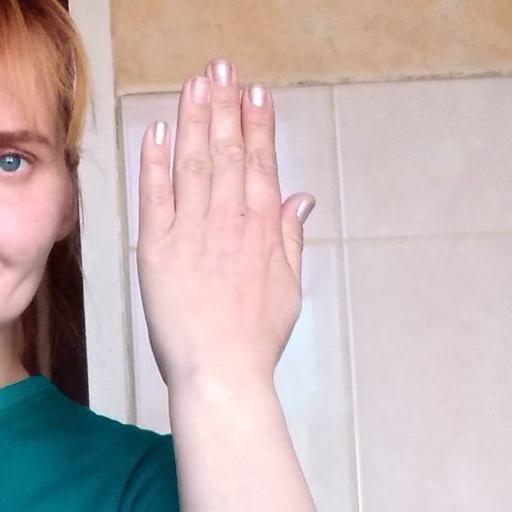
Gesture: stop_inverted